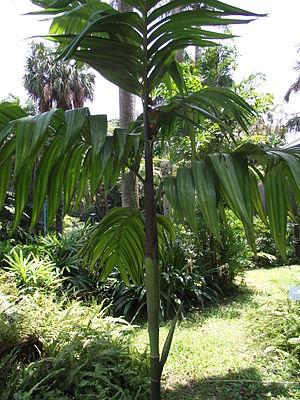
Areca triandra est une espèce de palmier du genre Areca originaire d'Inde et de Malaisie. Il est souvent utilisé comme plante ornementale et diffusé dans de nombreuses régions tropicales.